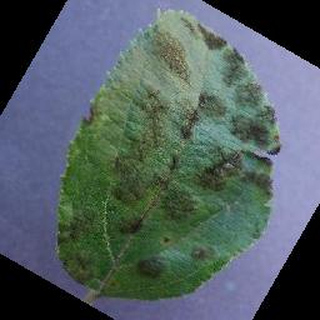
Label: apple_apple_scab